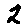
Label: 2